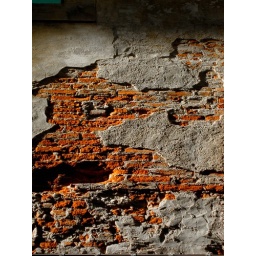
Decaying wall on a building in Florence, Italy